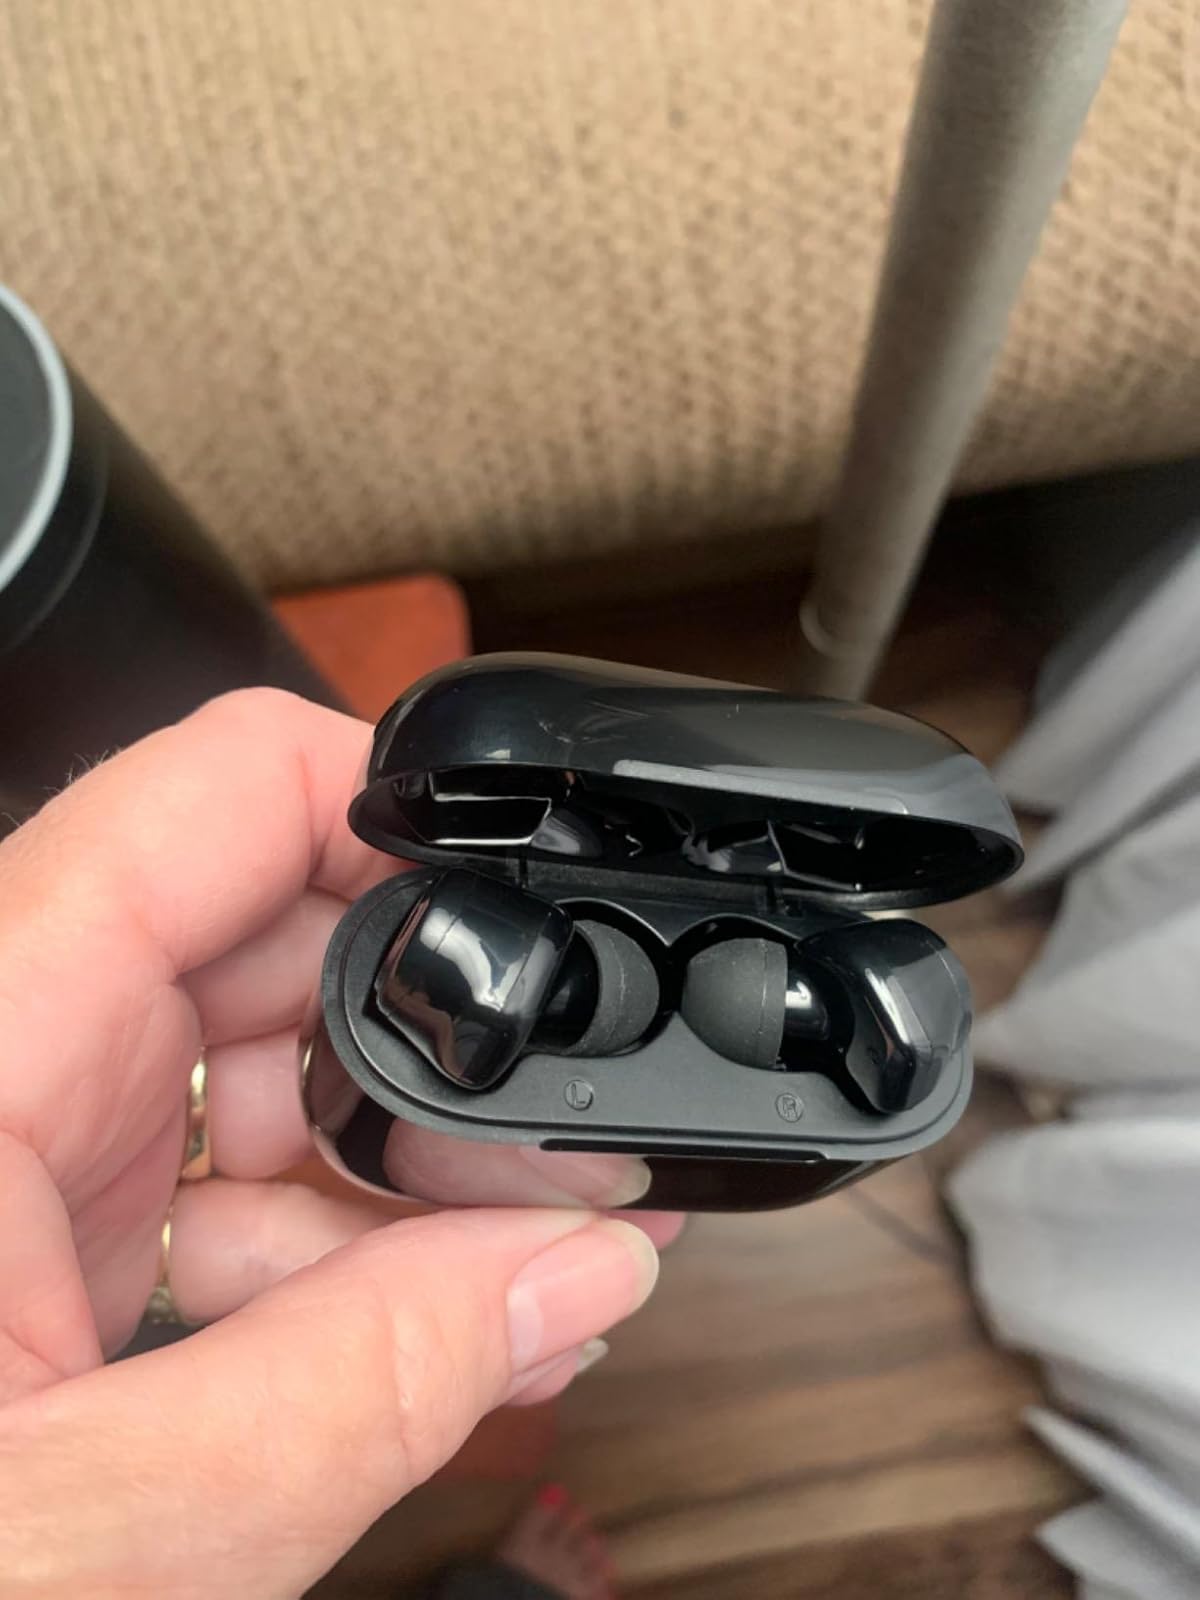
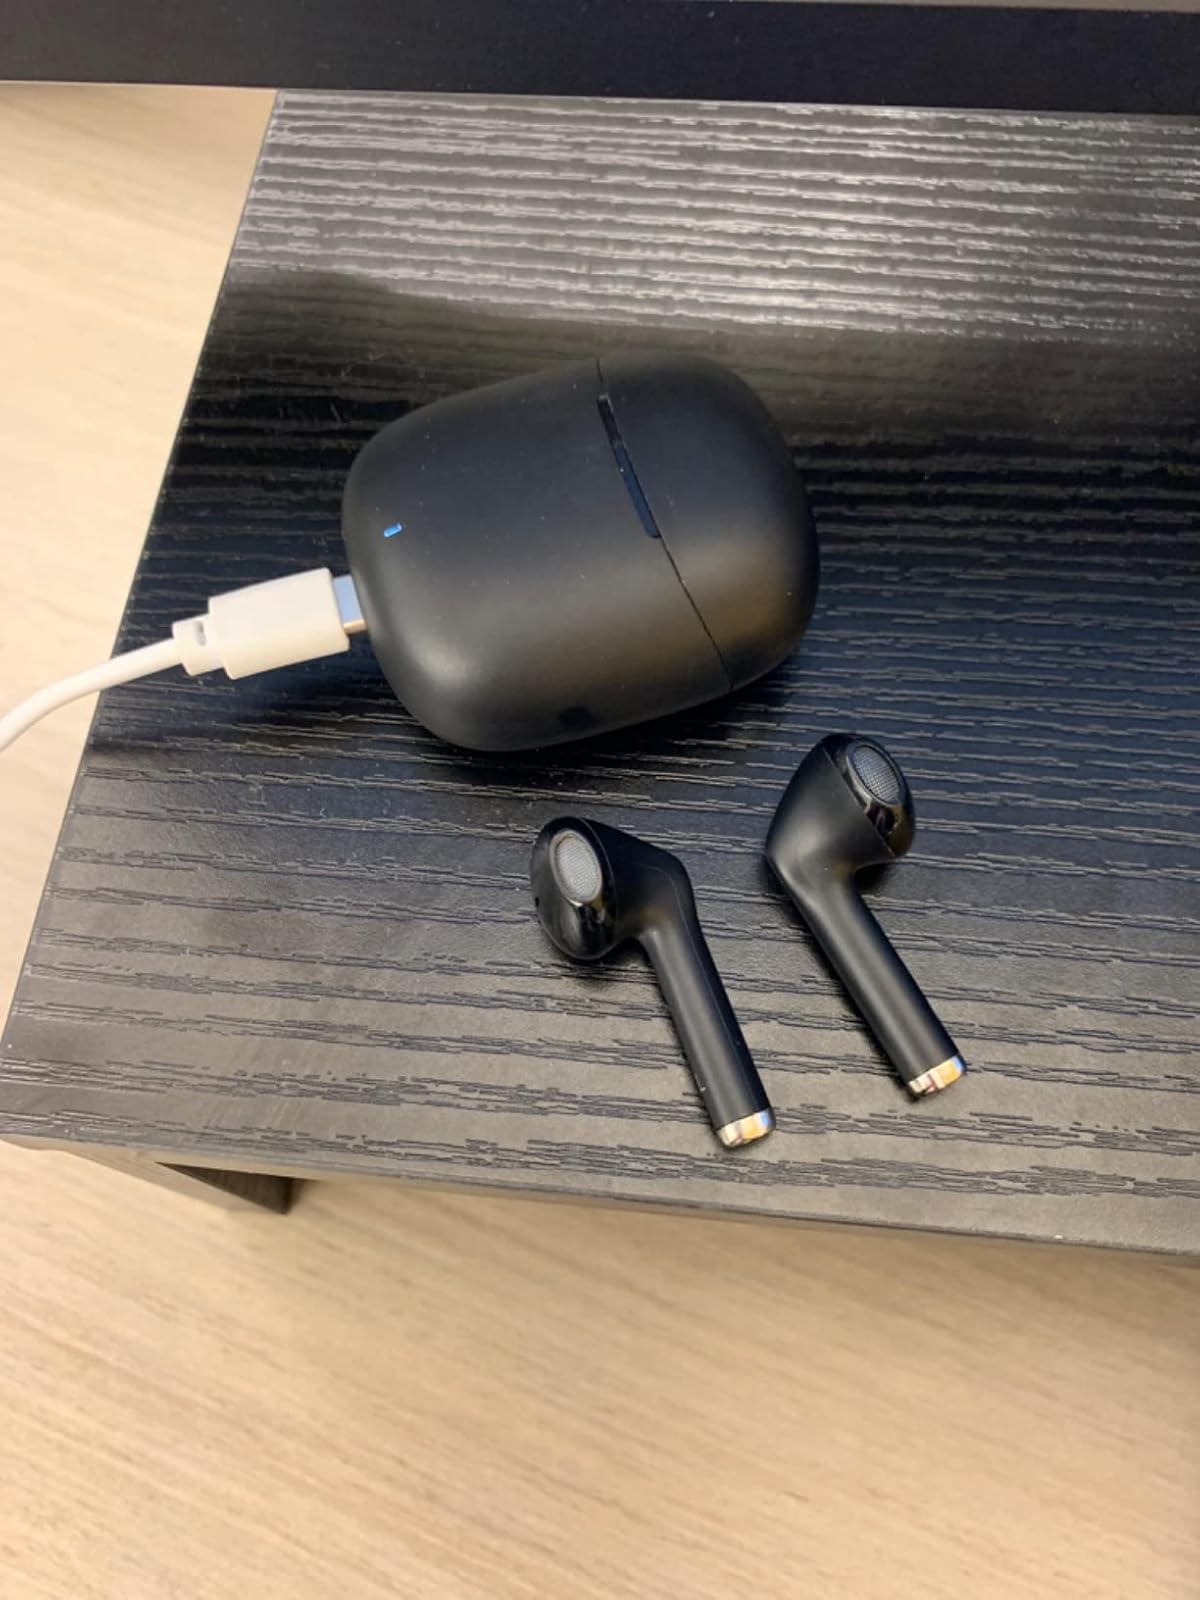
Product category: earbuds
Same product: no